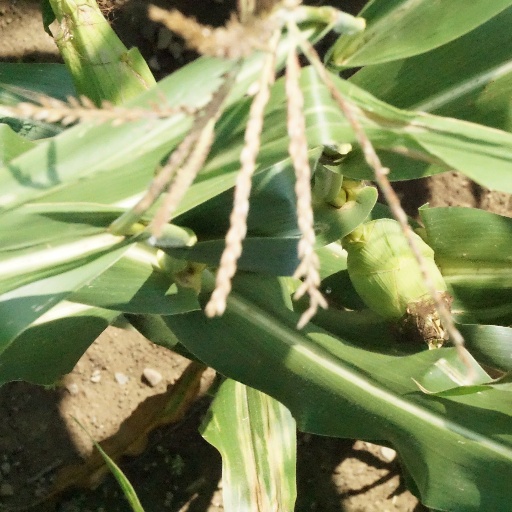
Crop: maize; corn